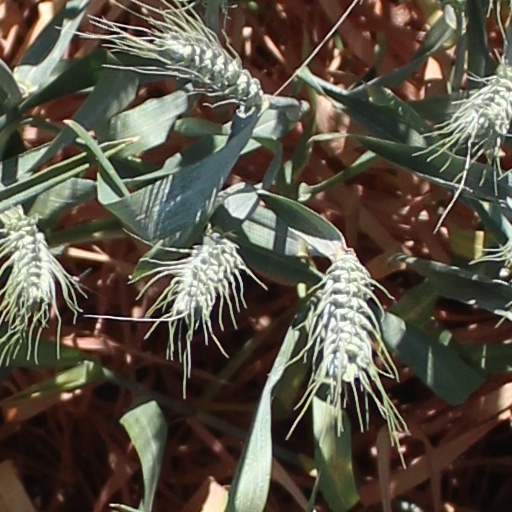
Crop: wheat